Convair Submersible Seaplane

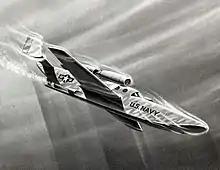
Convair Submersible Seaplane (artist's conception)

The Convair Submersible Seaplane (or "Subplane") was a United States Navy project to produce a seaplane which could travel underwater as well as fly.